Ground rules

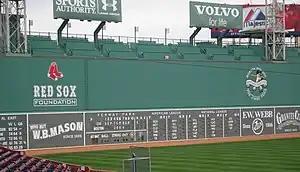
Fenway Park has a ground rule for balls that hit the top of the ladder on the Green Monster and go out of play—the batter is awarded a ground rule double

Ground rules are rules applying to the field, objects on and near it, and special situations relating to them, in the game of baseball. Major League Baseball has defined a set of "universal ground rules" that apply to all MLB ballparks; individual ballparks have the latitude to set ground rules above and beyond the universal ground rules, as long as they do not directly contradict each other. Additionally, a set of universal ground rules exists for the six MLB stadiums with retractable roofs, with the individual ballparks able to set additional rules.